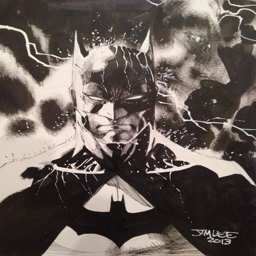
comic book character in the rain